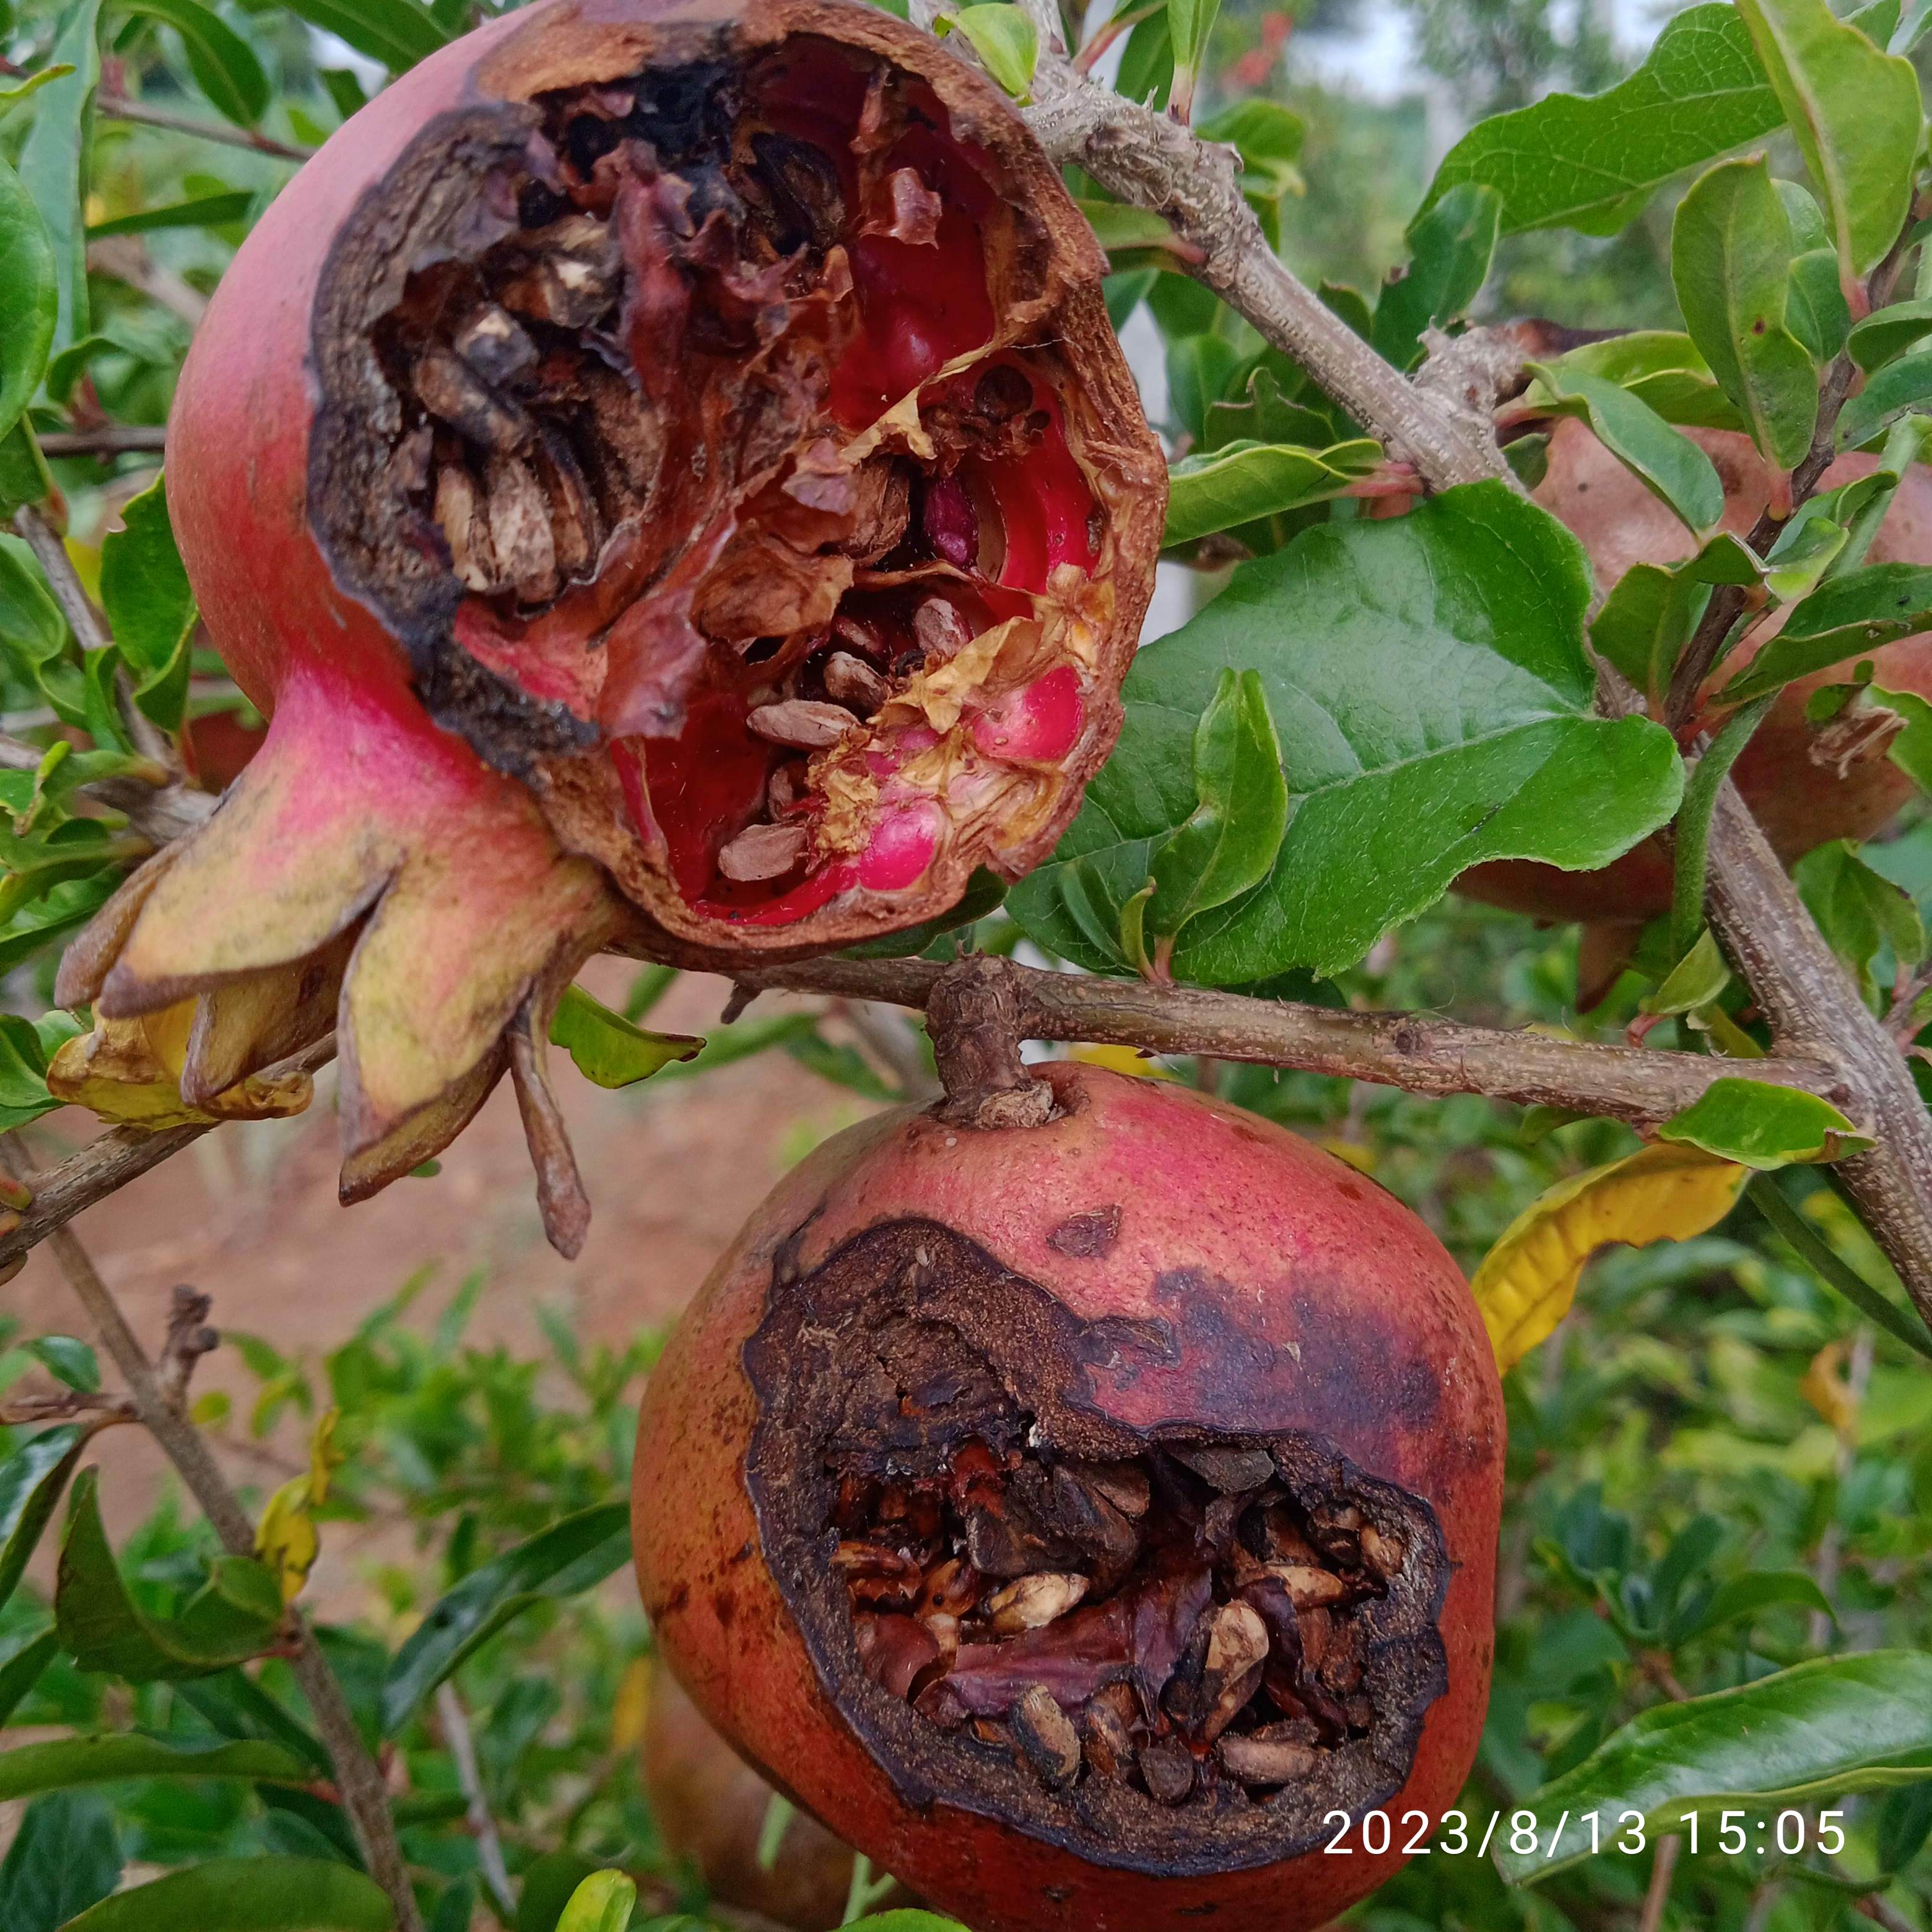
Label: Bacterial_Blight